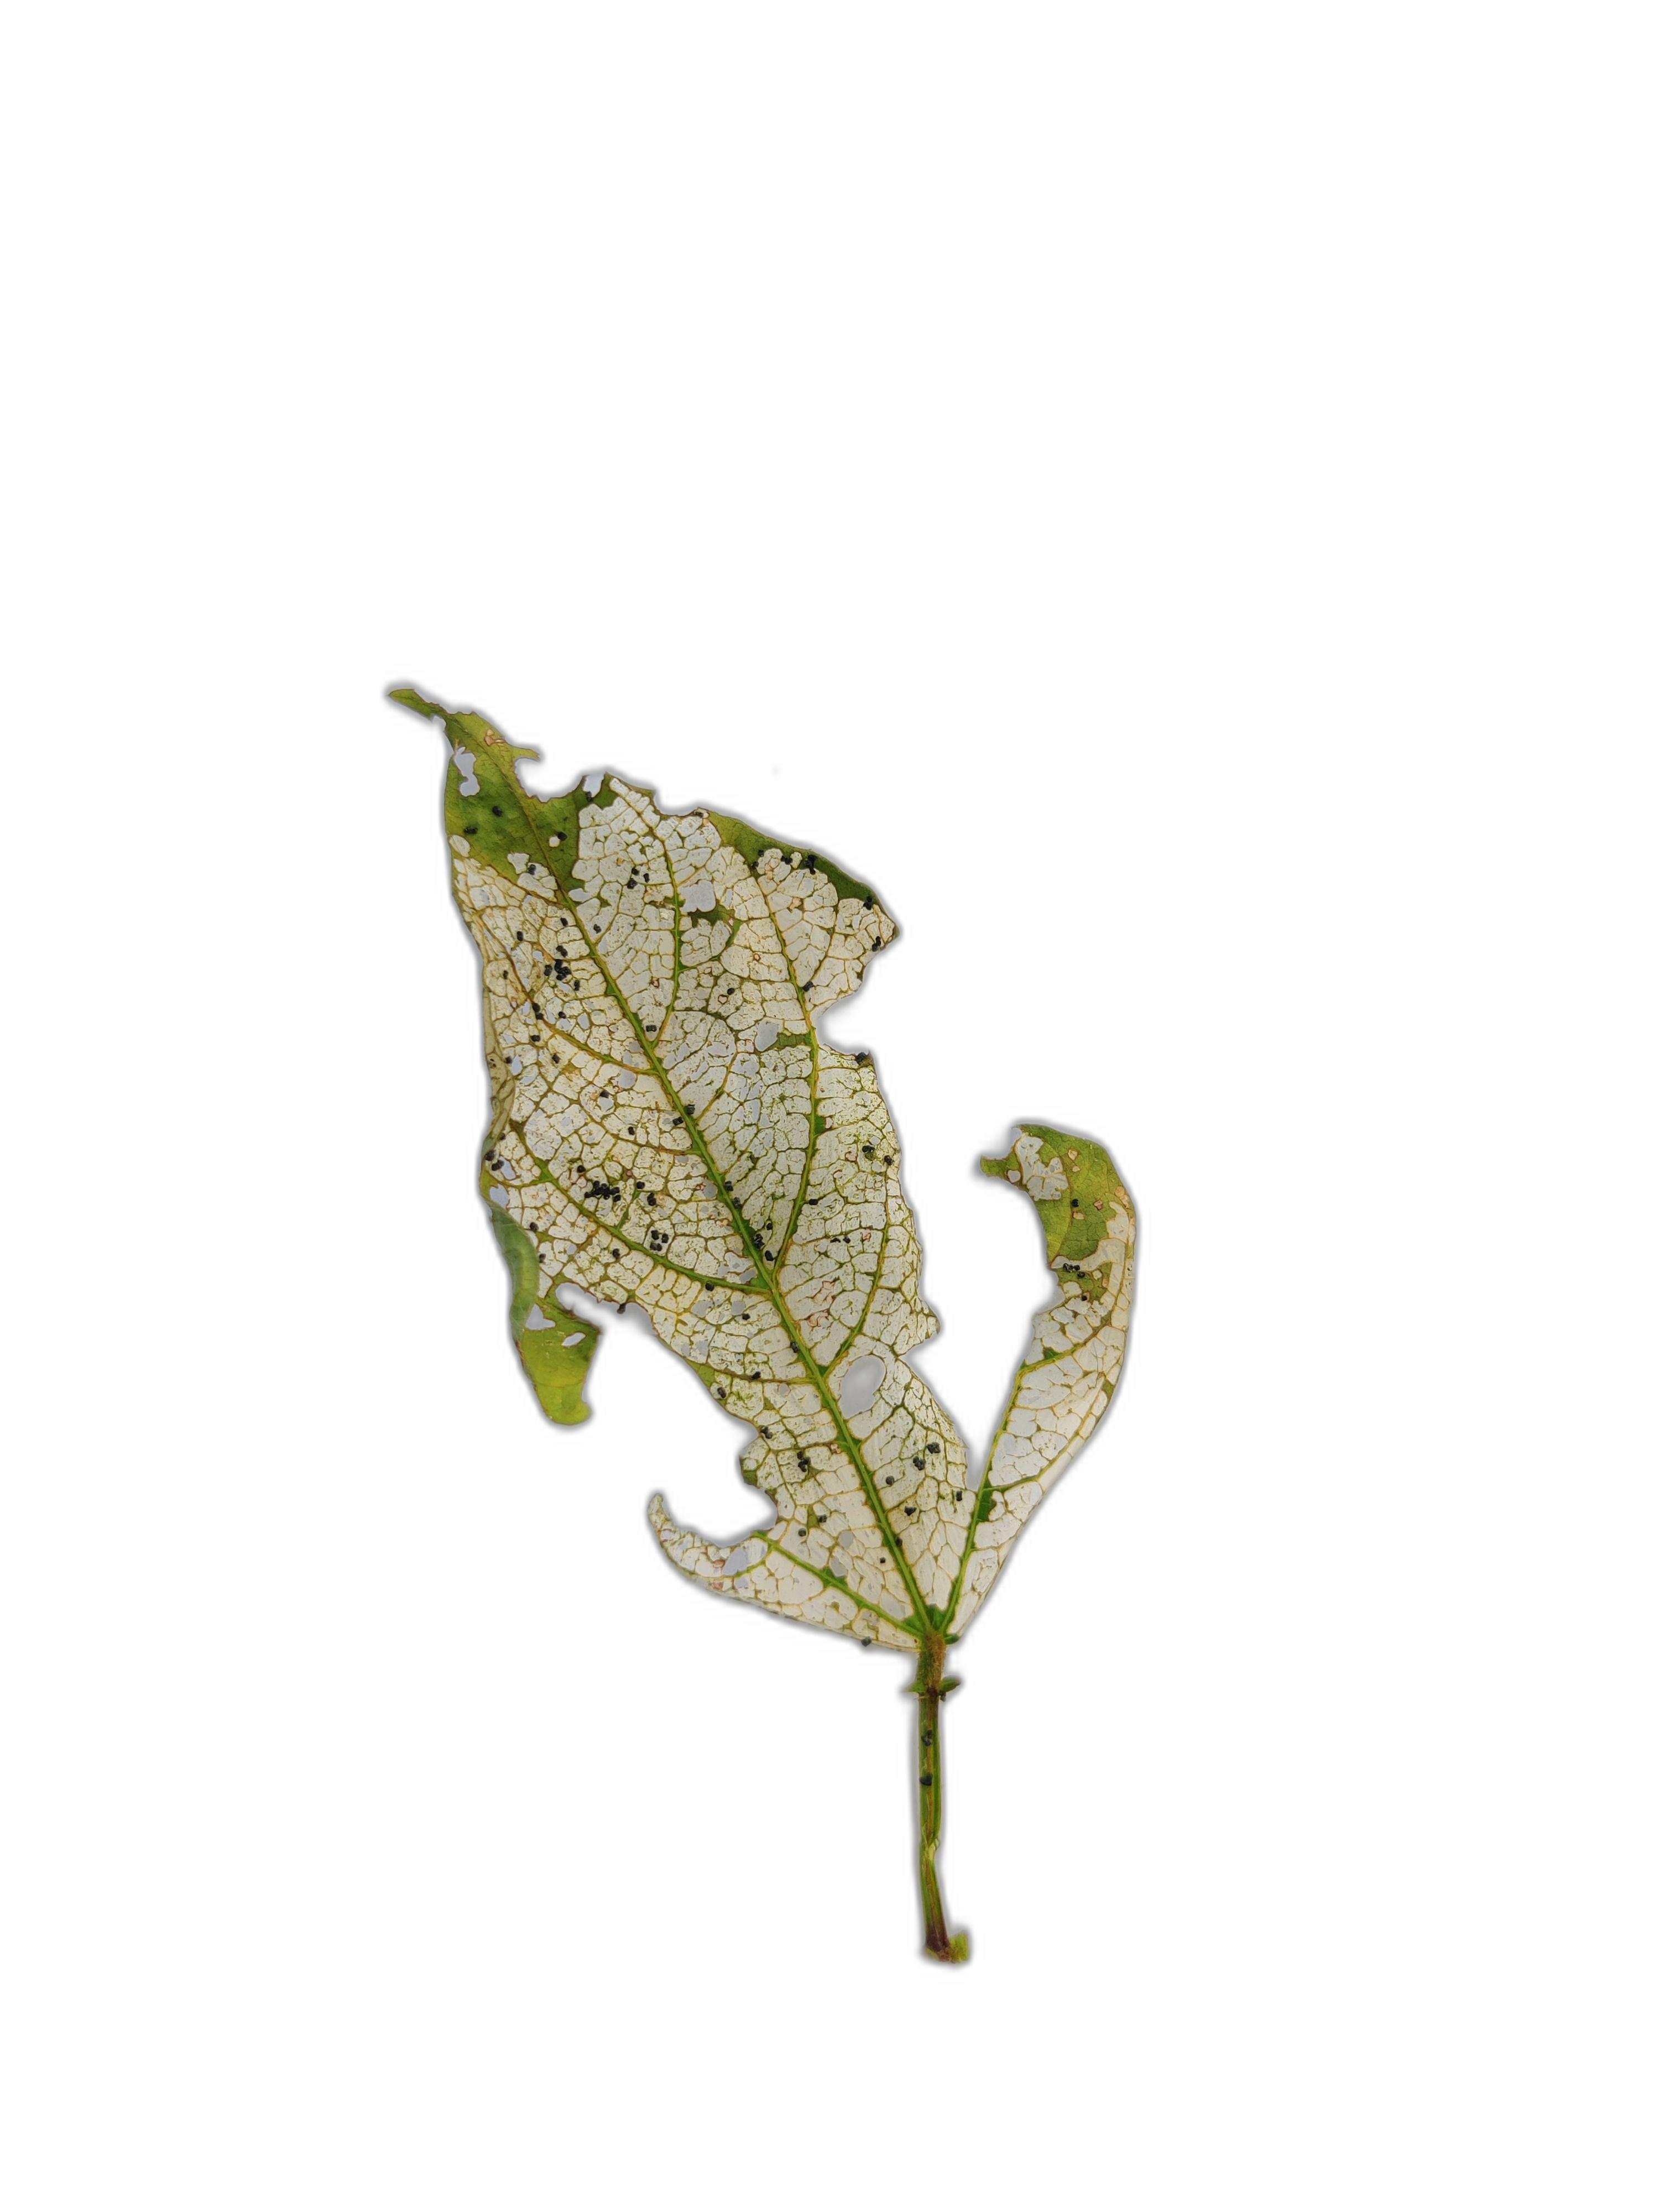
Label: Insect